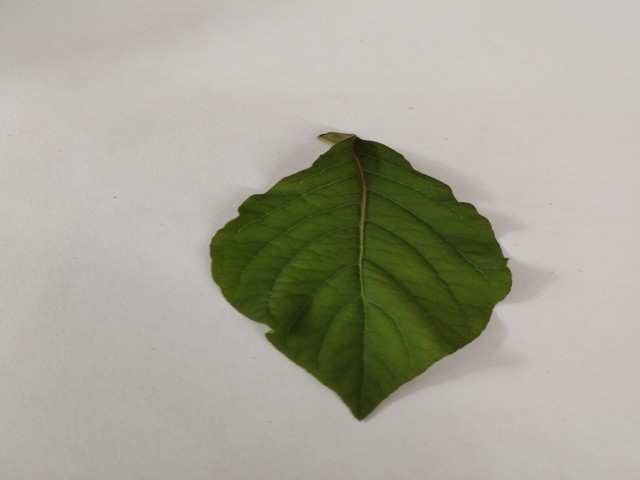
Plant: apang